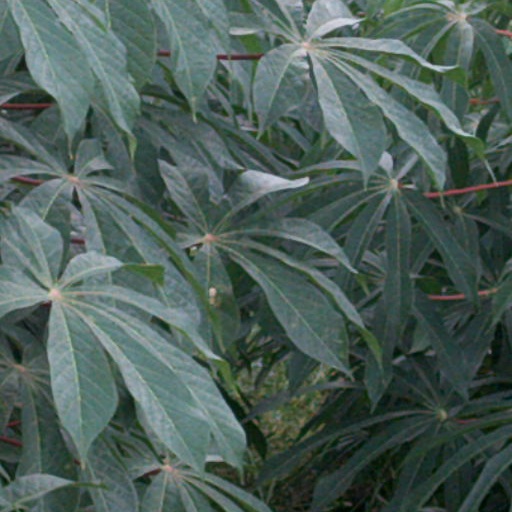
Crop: cassava